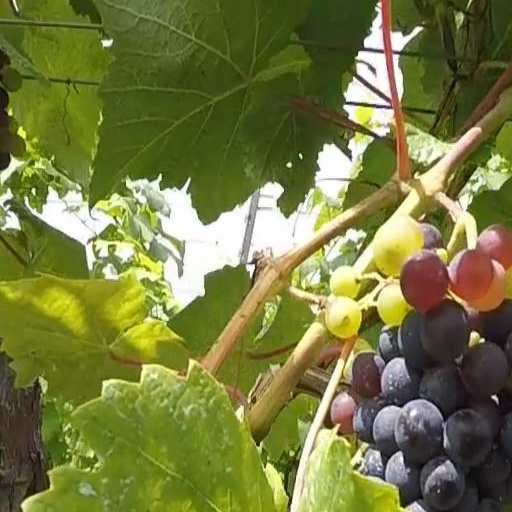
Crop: grape